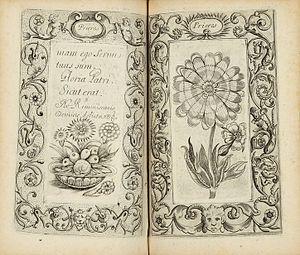
Double page extraite des Sainctes prières... 1644. (Bridwell Library)
Pierre Moreau est un maître écrivain, graveur et imprimeur français.